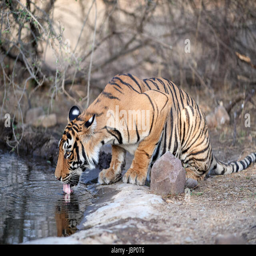
tiger cub having a drink at a water hole